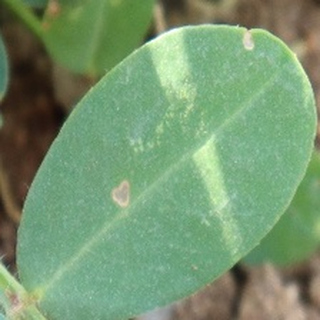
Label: healthy_groundnut